Women and Soldiers

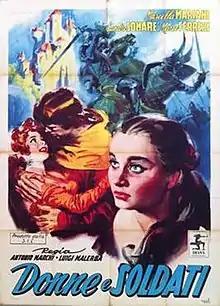

Women and Soldiers is a 1954 Italian historical adventure film directed by Luigi Malerba and Antonio Marchi and starring Marcella Mariani, Sandro Somarè and Marco Ferreri. It is set during the Medieval era during a siege of a city in Emilia. Location shooting took place at Montechiarugolo and Torrechiara.